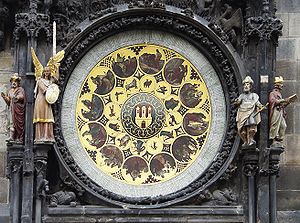
Månedsbilleder / Historie / Senmiddelalderen
Månedsbilleder, dyrekredstegn og helgenkalender (den hvide ring) som en del af det astronomiske ur i rådhuset i Prag (J. Manes, 1864, eksempel på senere anvendelse)
Månedsbilleder er visuelle repræsentationer af månederne i den vestlige kalender, præsenteret i en lukket cyklus. Månedlige billedcyklusser er et klassisk tema for førmoderne europæisk billedkunst og er særlig fremtrædende som en del af billedprogrammerne i gotiske katedraler, i det senmiddelalderlige bogmaleri og i sekulær vægudsmykning i tidlig moderne tid.